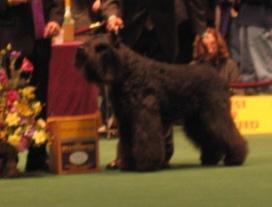
Bouvier_des_Flandres